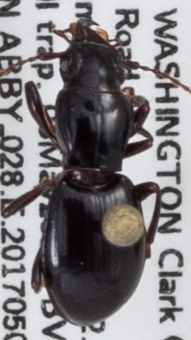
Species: Promecognathus crassus
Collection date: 2017-05-03
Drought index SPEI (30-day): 1.322
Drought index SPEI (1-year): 1.082
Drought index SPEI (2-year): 0.71